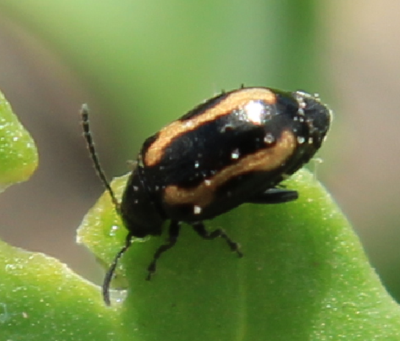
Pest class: striped_flea_beetle